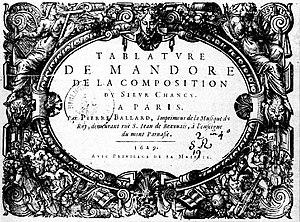
Title page of François de Chancy Tablature de Mandore, 1629.
François de Chancy [Chanci, Chansy] est un chanteur, luthiste et compositeur français actif à Paris et à la cour dans le second quart du XVIIᵉ siècle. Il est mort à Paris en août 1656.